First Mass in the Philippines

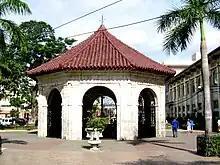
Building purportedly containing the Magellan's Cross

In the afternoon of the same day, Magellan instructed his comrades to plant a large wooden cross on the top of the hill overlooking the sea. Magellan's chronicler, Antonio Pigafetta, who recorded the event said: "After the cross was erected in position, each of us repeated a "Pater Noster" and an "Ave Maria", and adored the cross; and the kings [Colambu and Siaiu] did the same."